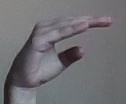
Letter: jeem